List of birds of Brazil

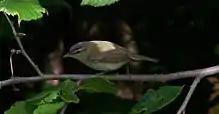
Red-eyed vireo

The cotingas are birds of forests or forest edges in tropical South America. Comparatively little is known about this diverse group, although all have broad bills with hooked tips, rounded wings, and strong legs. The males of many of the species are brightly colored or decorated with plumes or wattles.